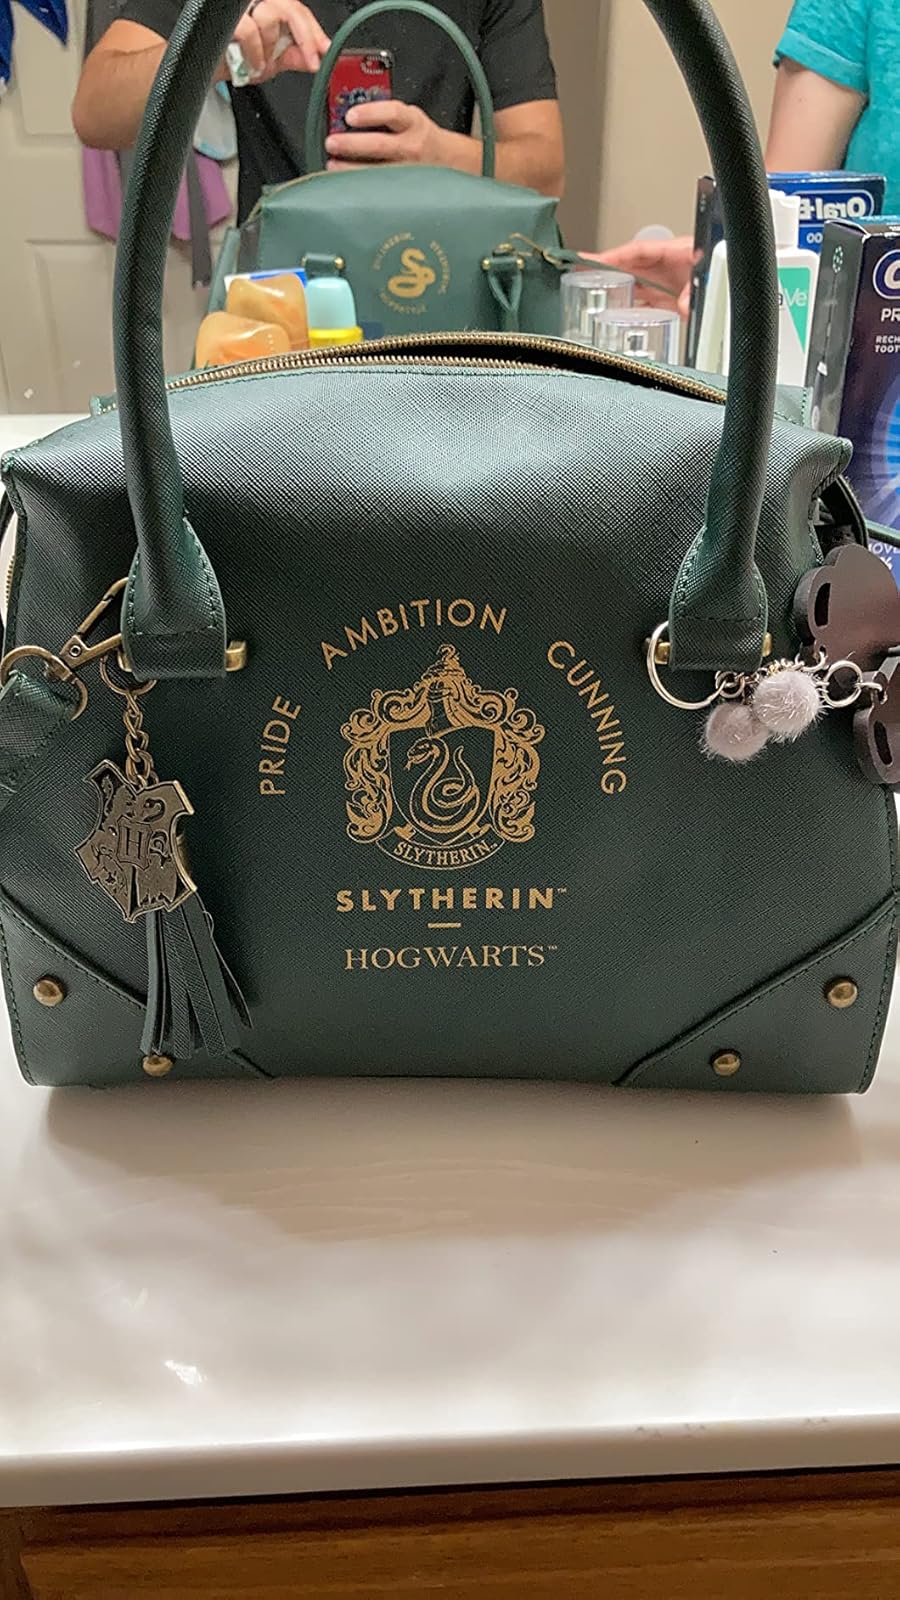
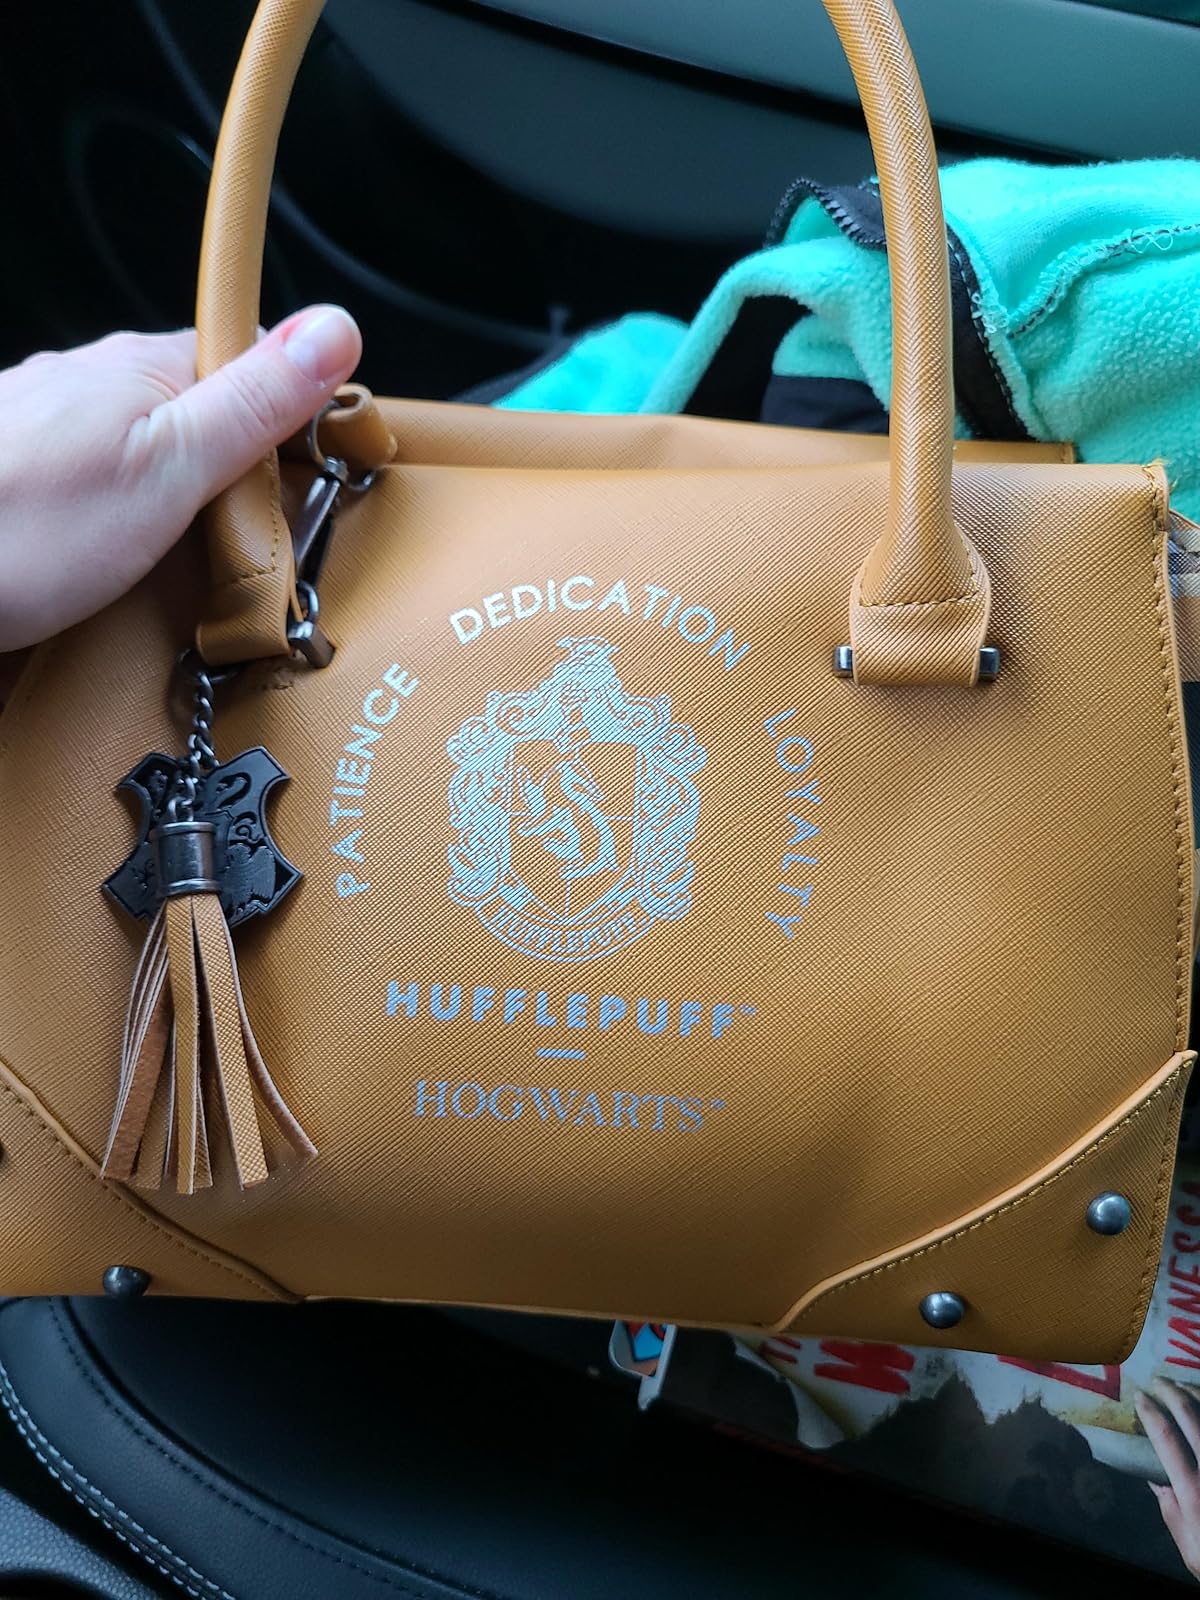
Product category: accessories_handbag
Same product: no